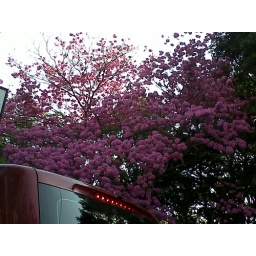
Purple flowers lining either side of the road near madiwala water tank